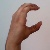
The image shows a hand gesture representing the letter 'C' in Indian Sign Language.